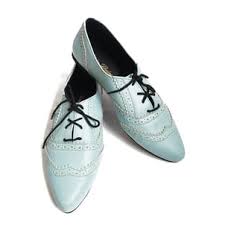
Label: Brogue